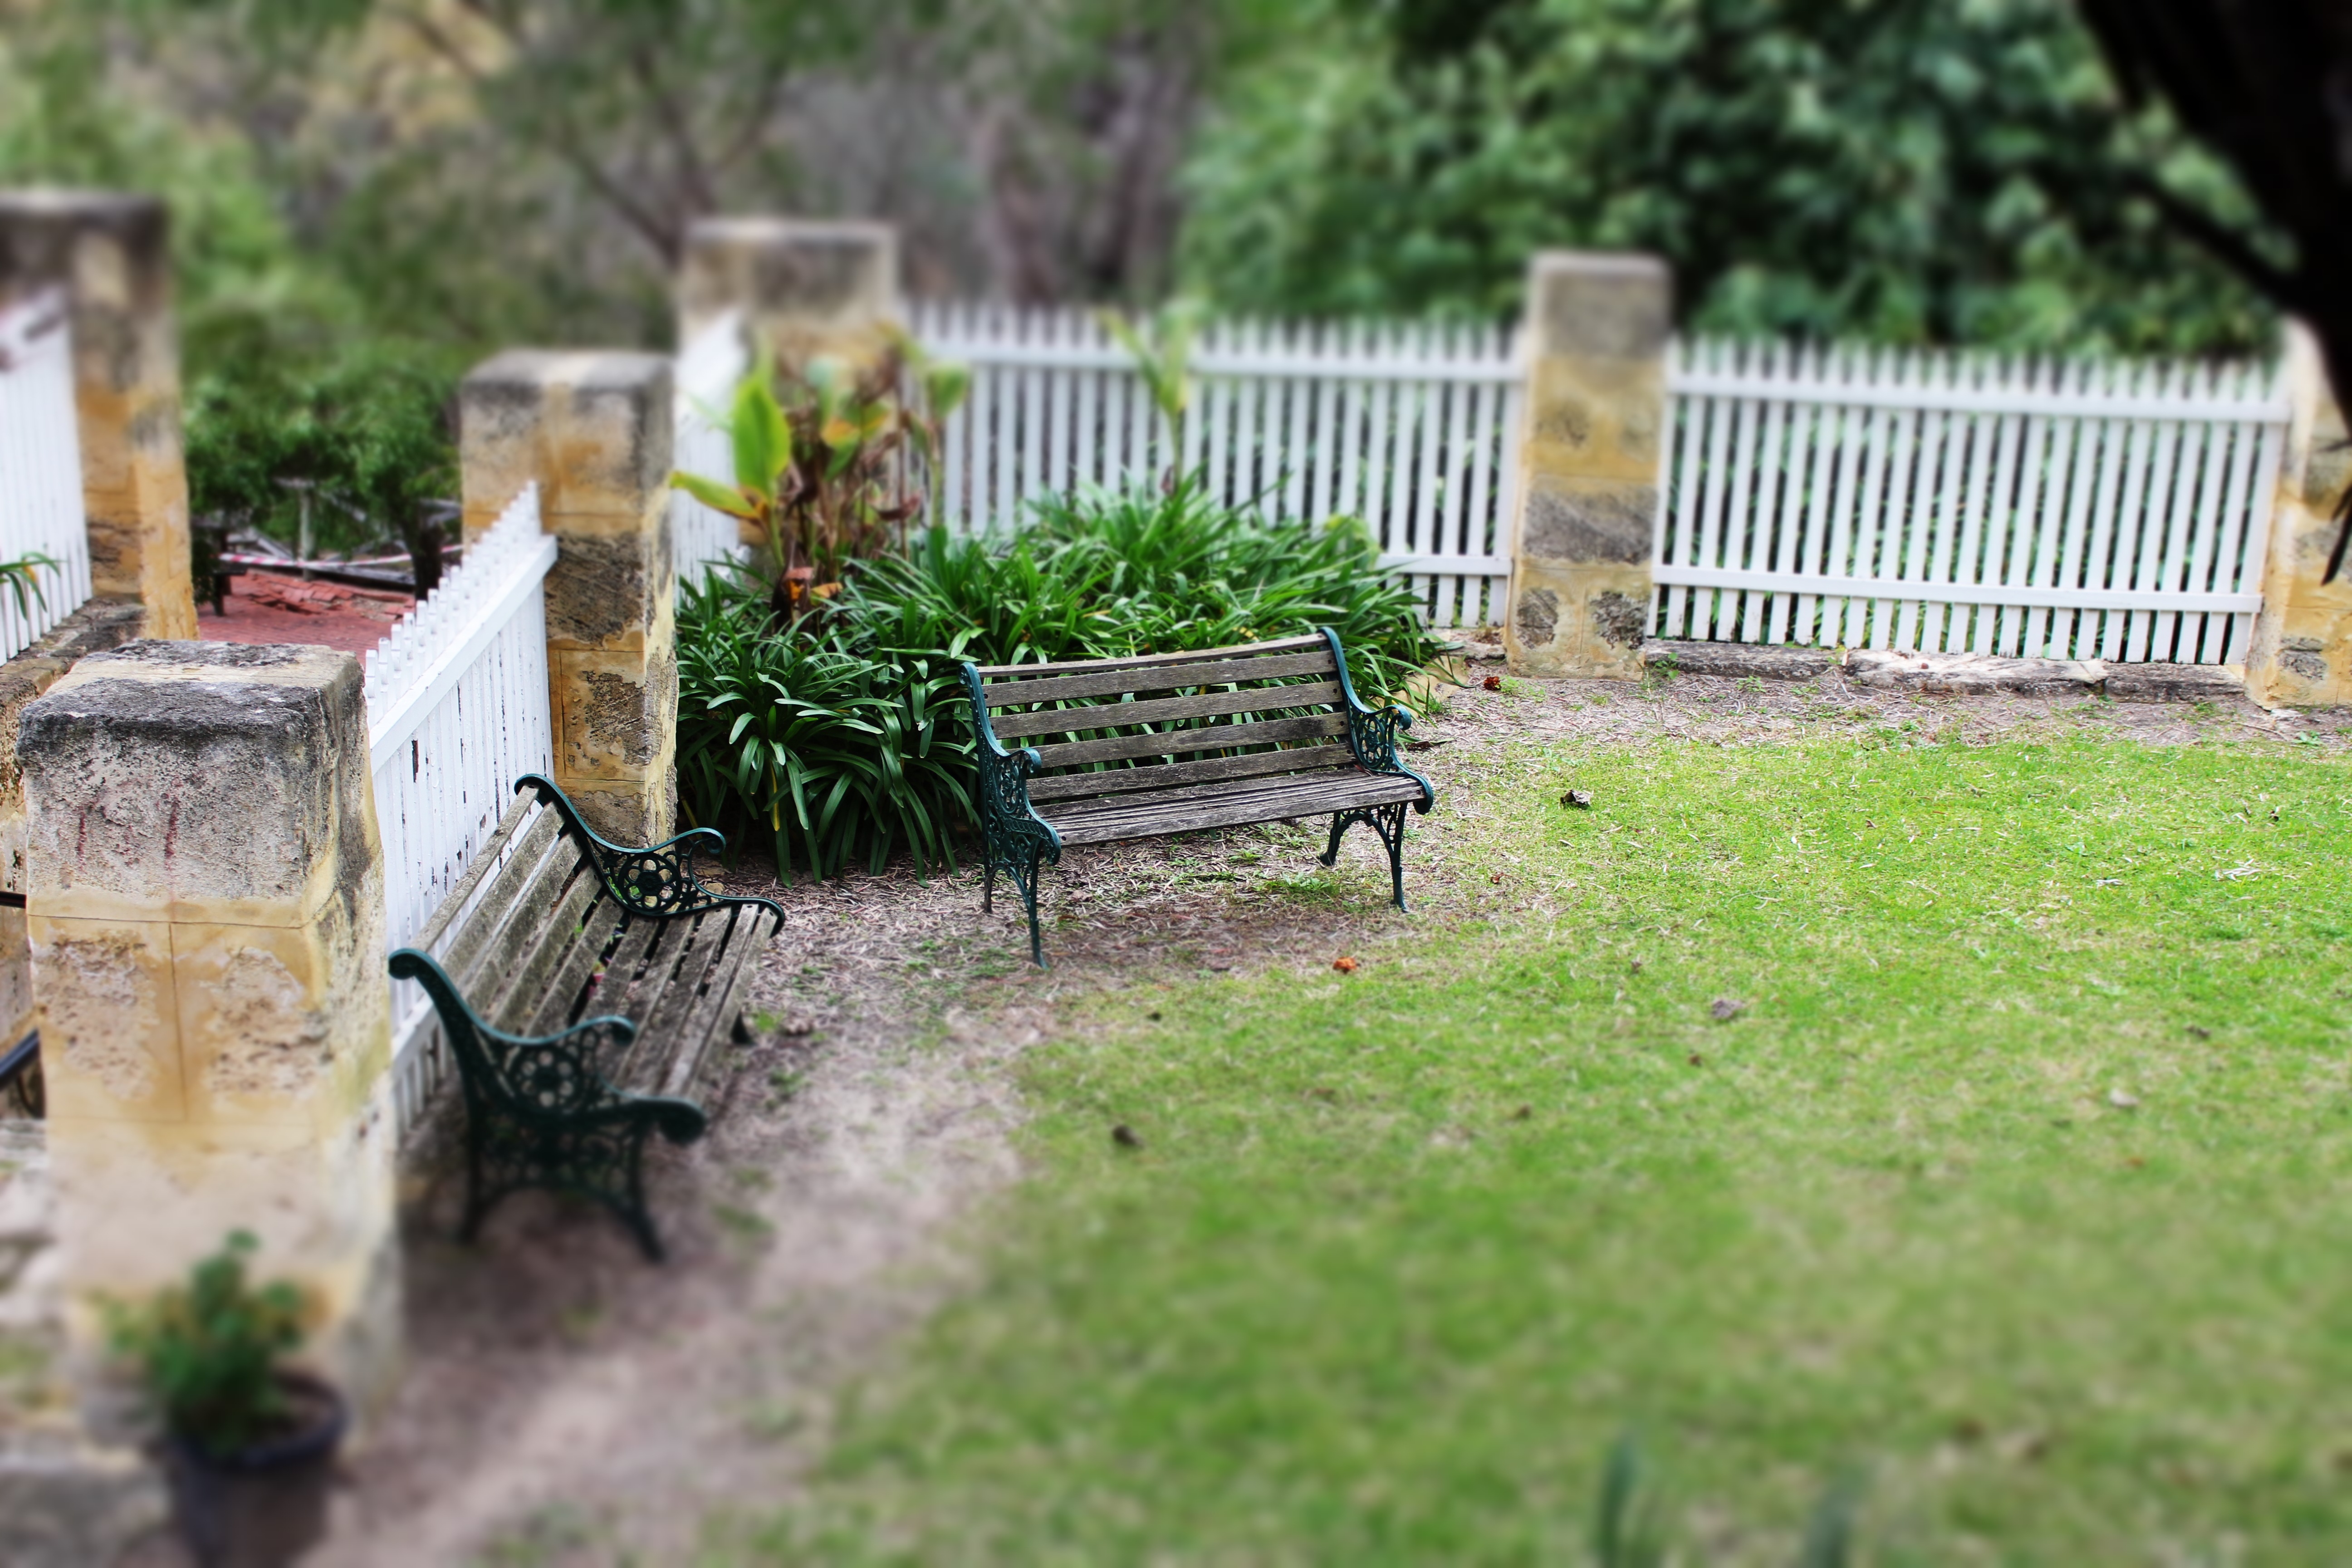
tree, grass, fence, bench, farm, lawn, flower, park, backyard, agriculture, garden, yard, rural area, tilt shift, outdoor structure